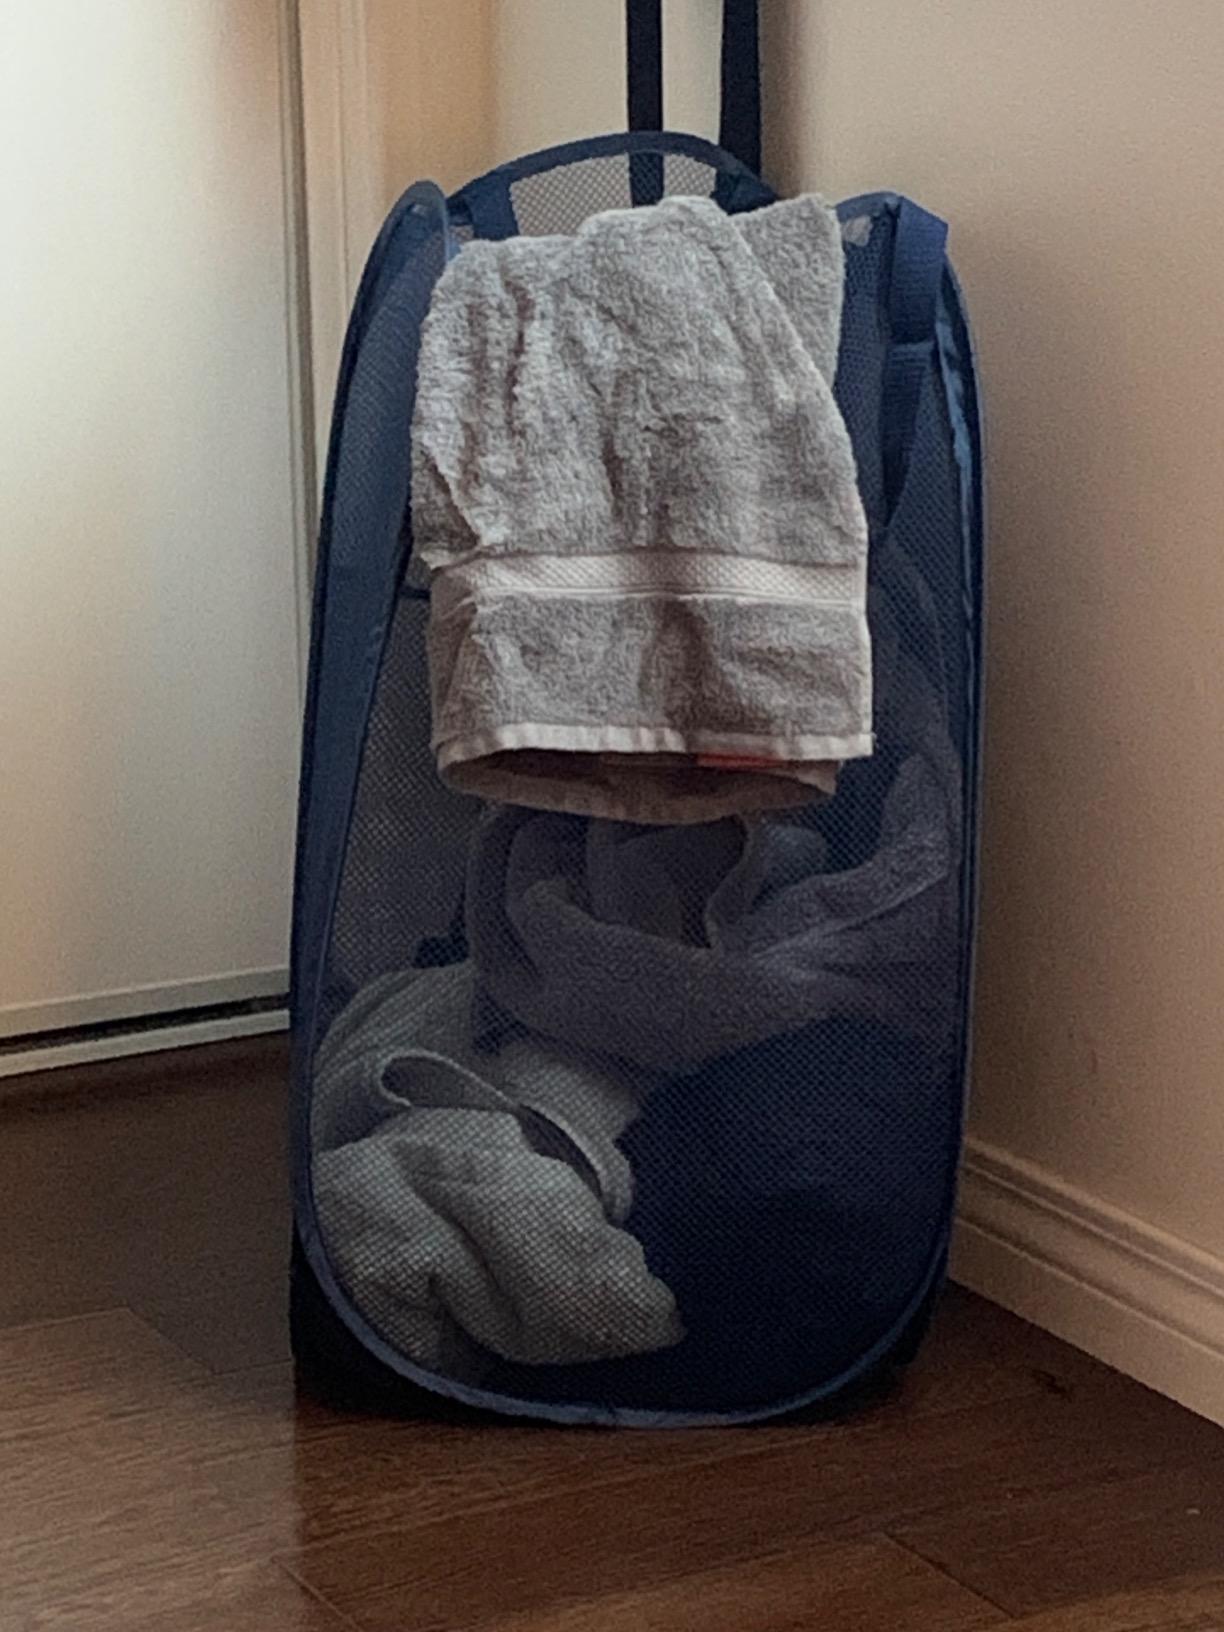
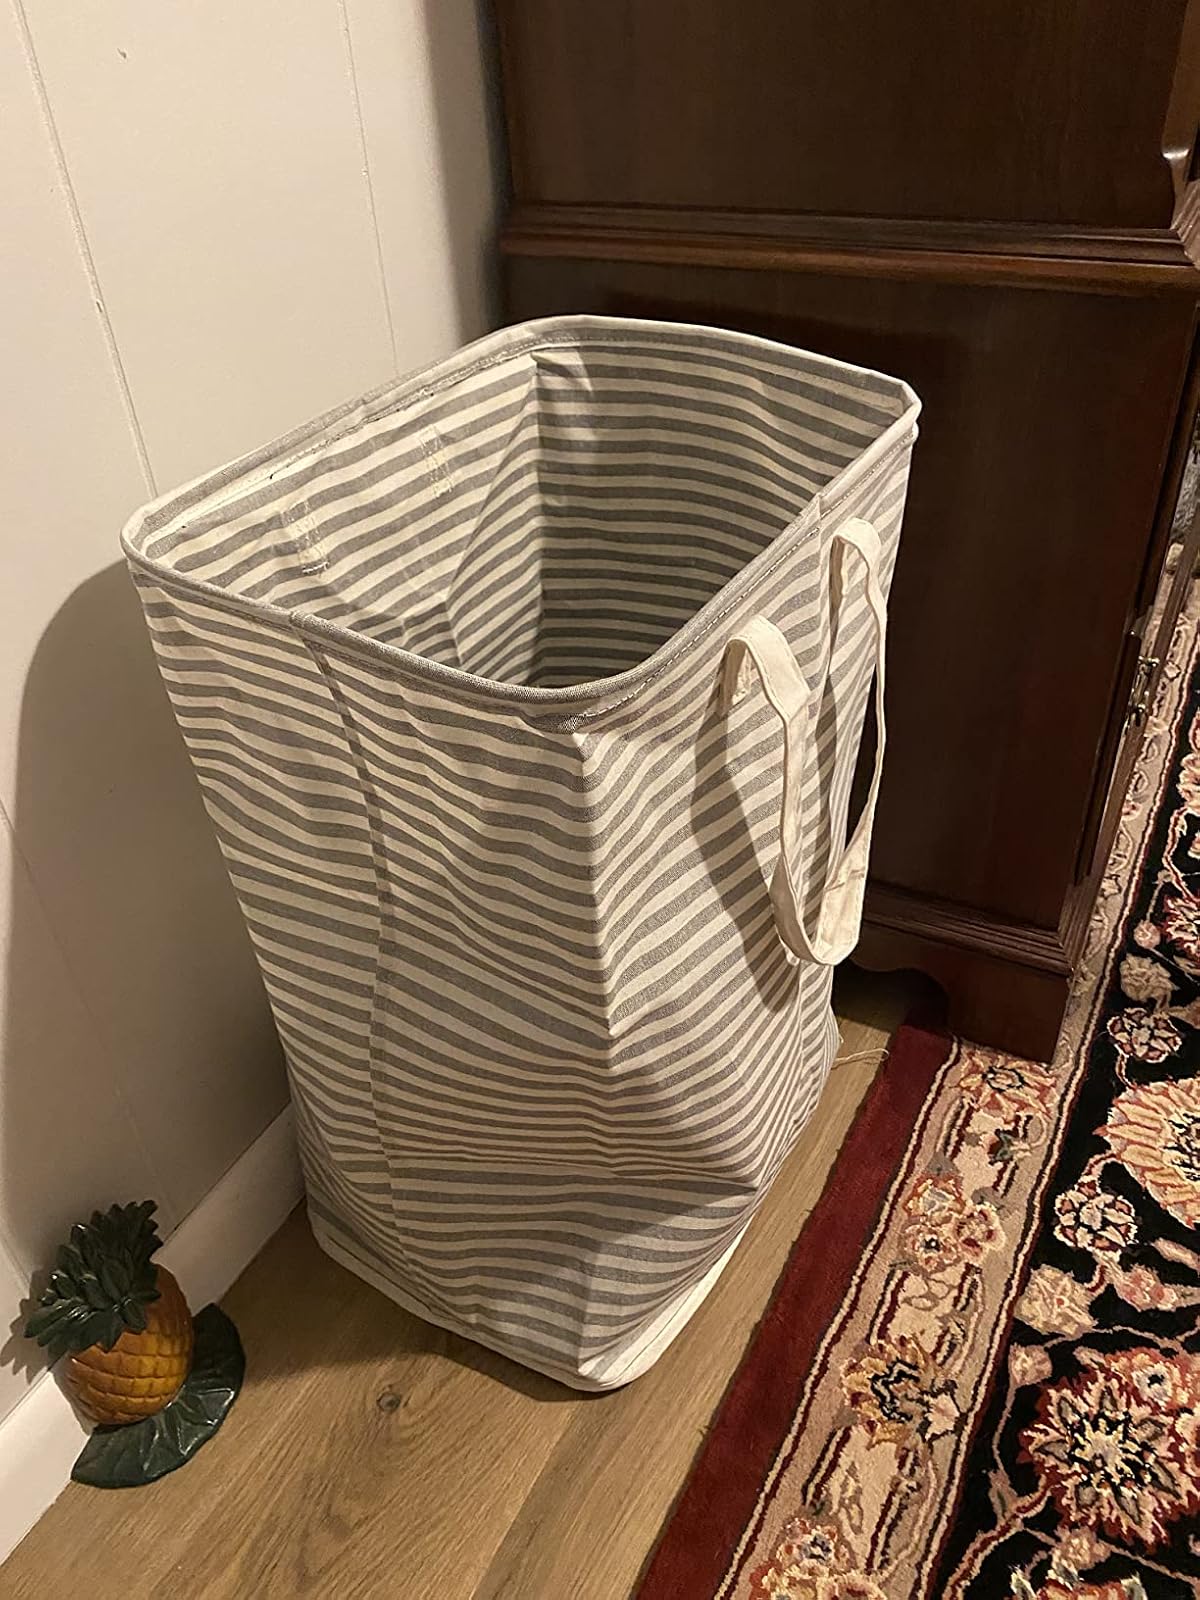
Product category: items_hamper
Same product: no